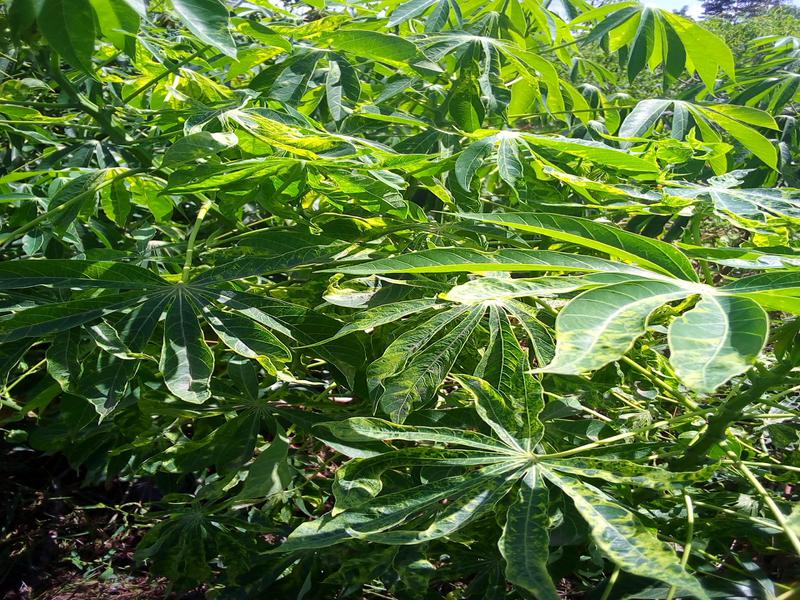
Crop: cassava
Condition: mosaic_disease